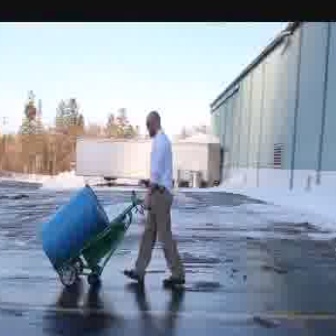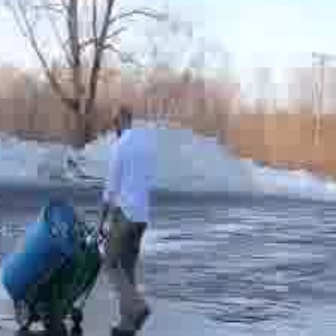
  Please identify the target specified by the bounding box [50,186,152,288] in the first image and locate it in the second image. Return the coordinates in [x_min,y_min,x_max,y_max] format.
Answer: [10,210,128,327]